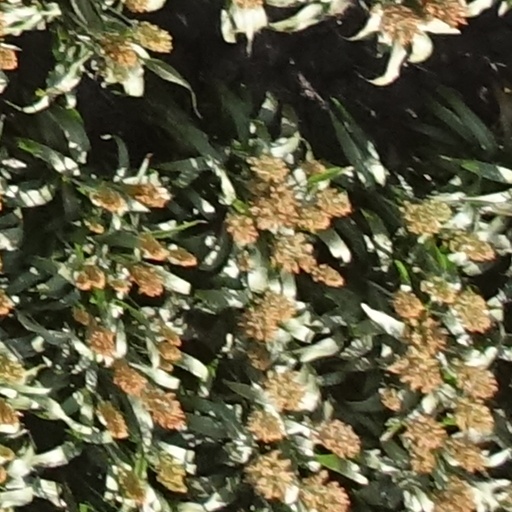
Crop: sorghum